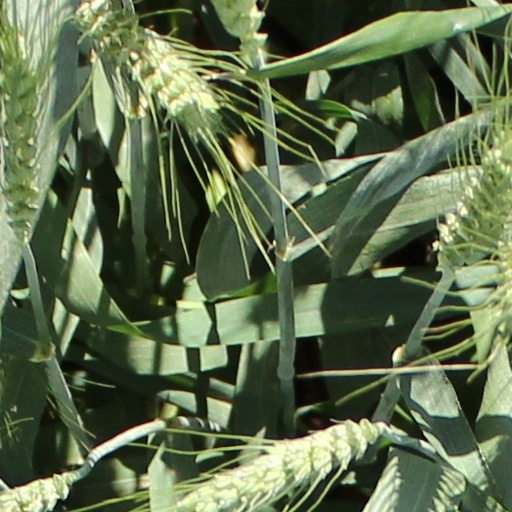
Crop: wheat